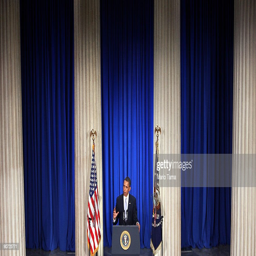
politician delivers a speech about the financial crisis .